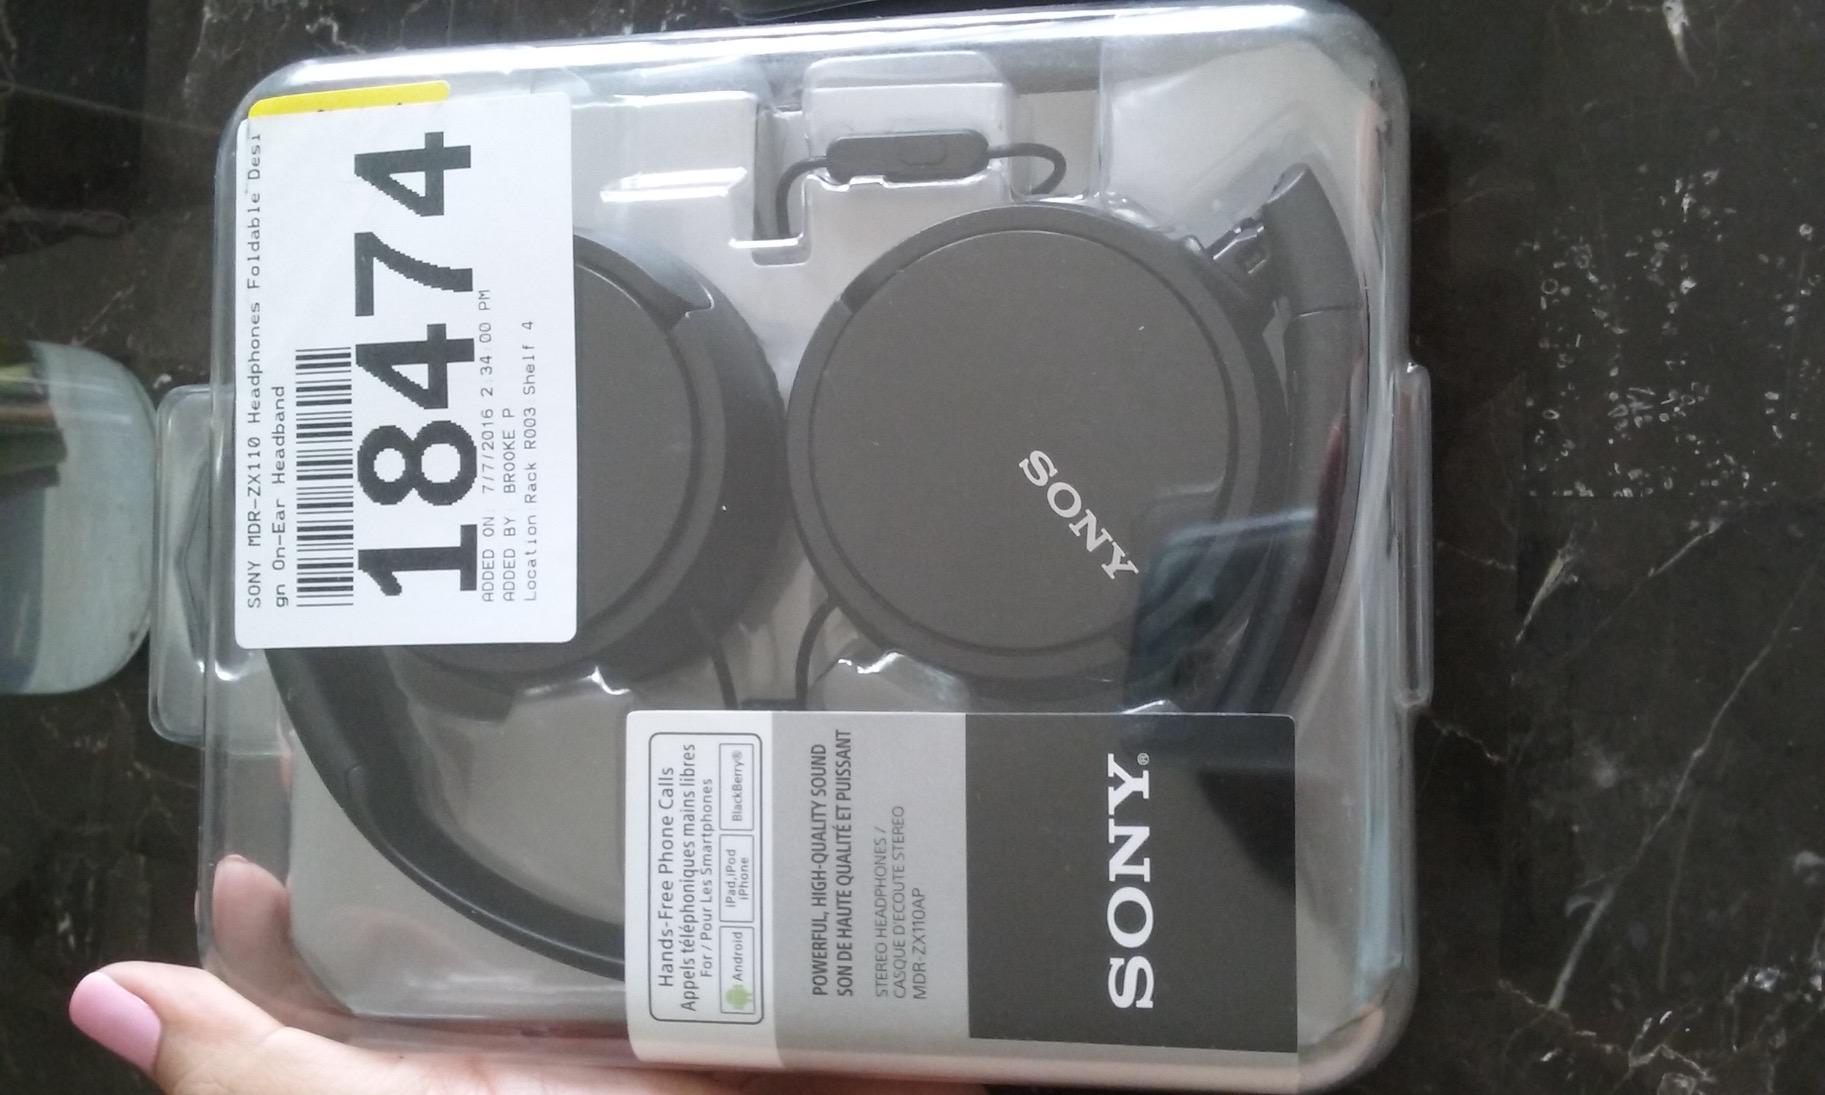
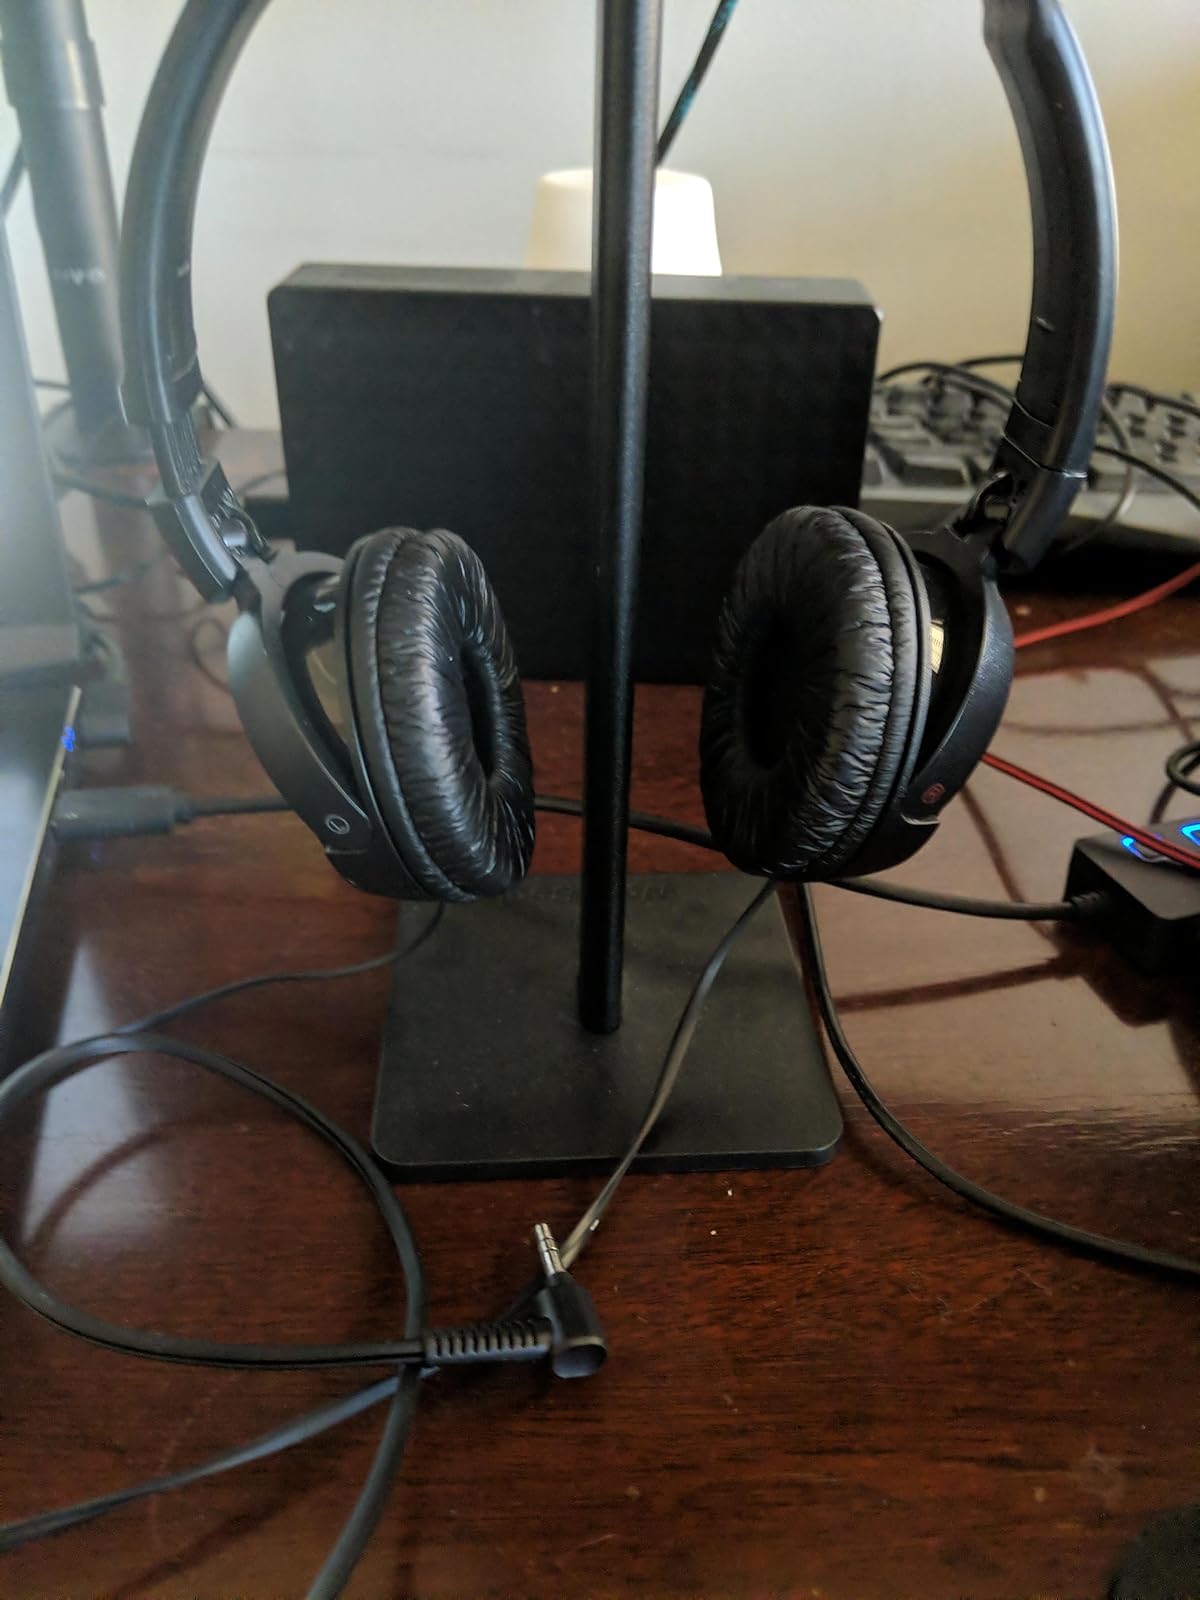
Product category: headphones
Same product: yes